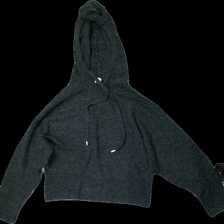
View: front
Type: Hoodie
Category: Ladies
Brand: H&M
Colors: Grey
Material: Unknown
Cut: Regular
Size: S
Price range: <50
Recommended usage: Export
Description: grey knitted hoodie